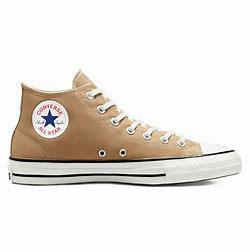
Brand: Converse
Model: Ctas